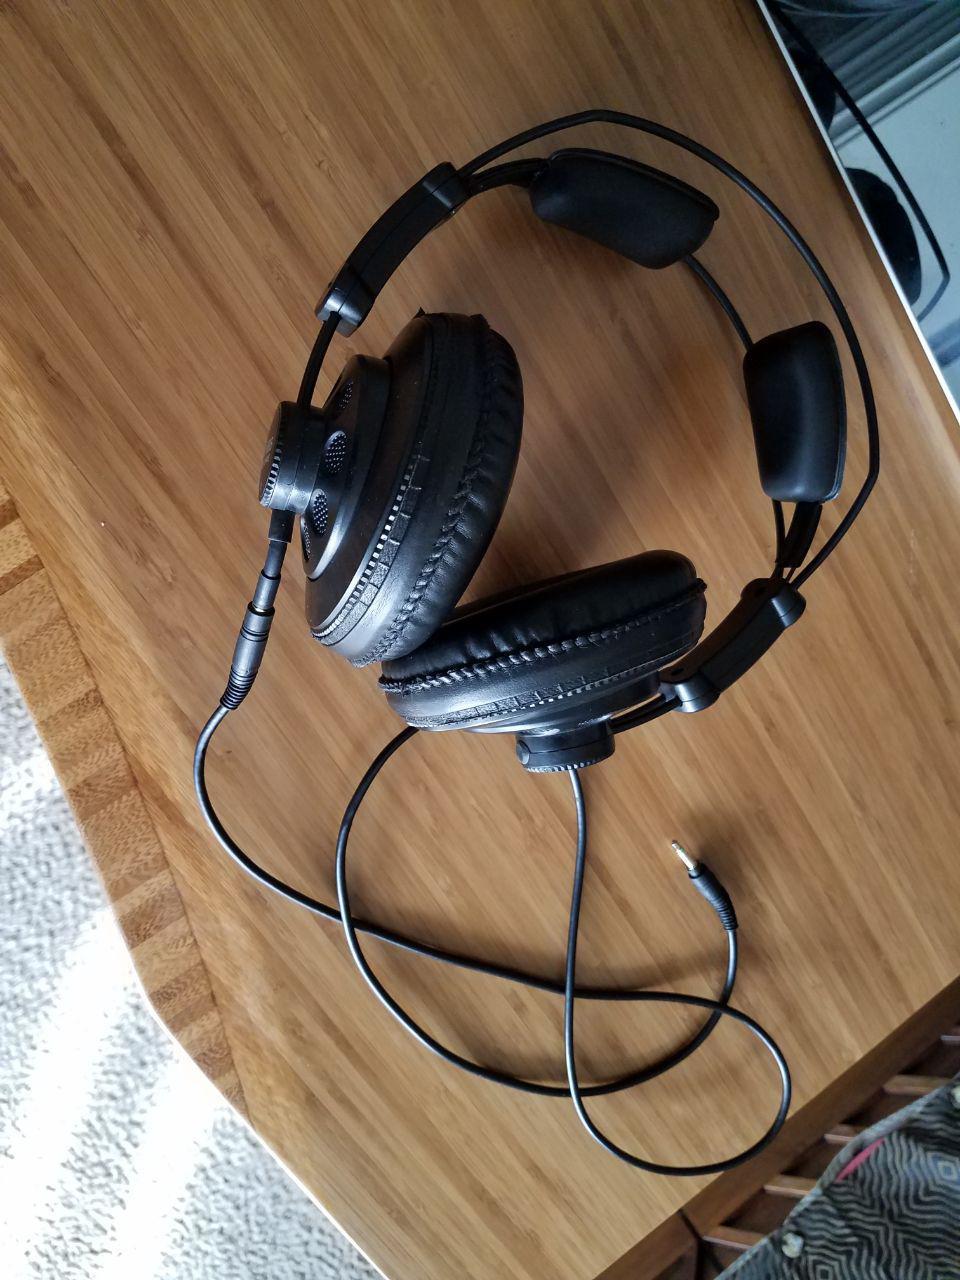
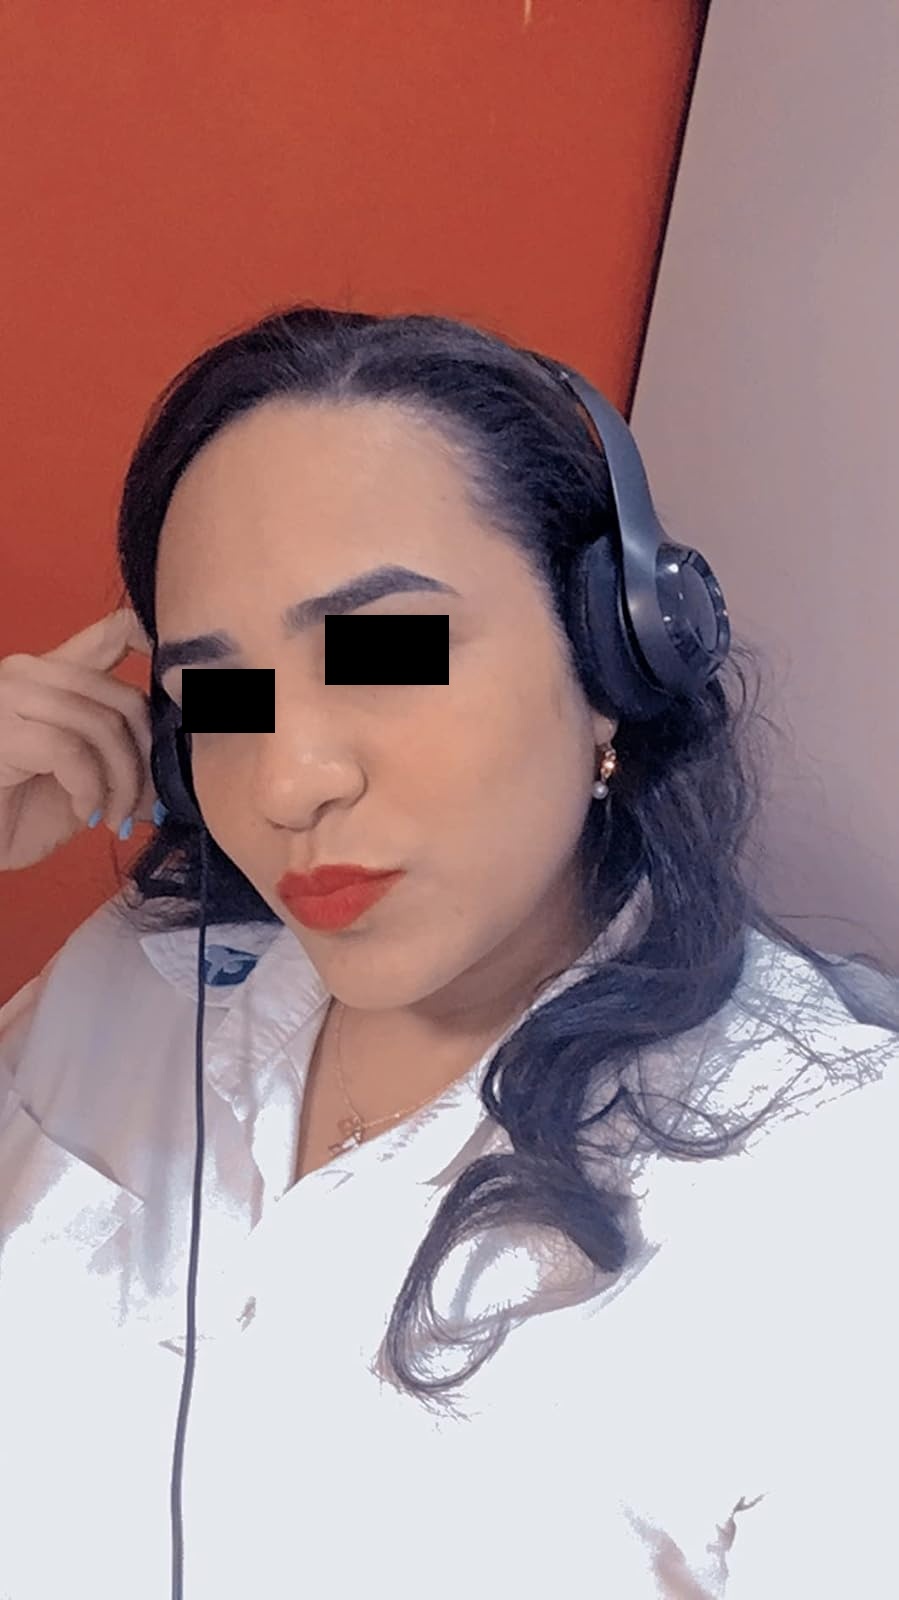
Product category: headphones
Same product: no